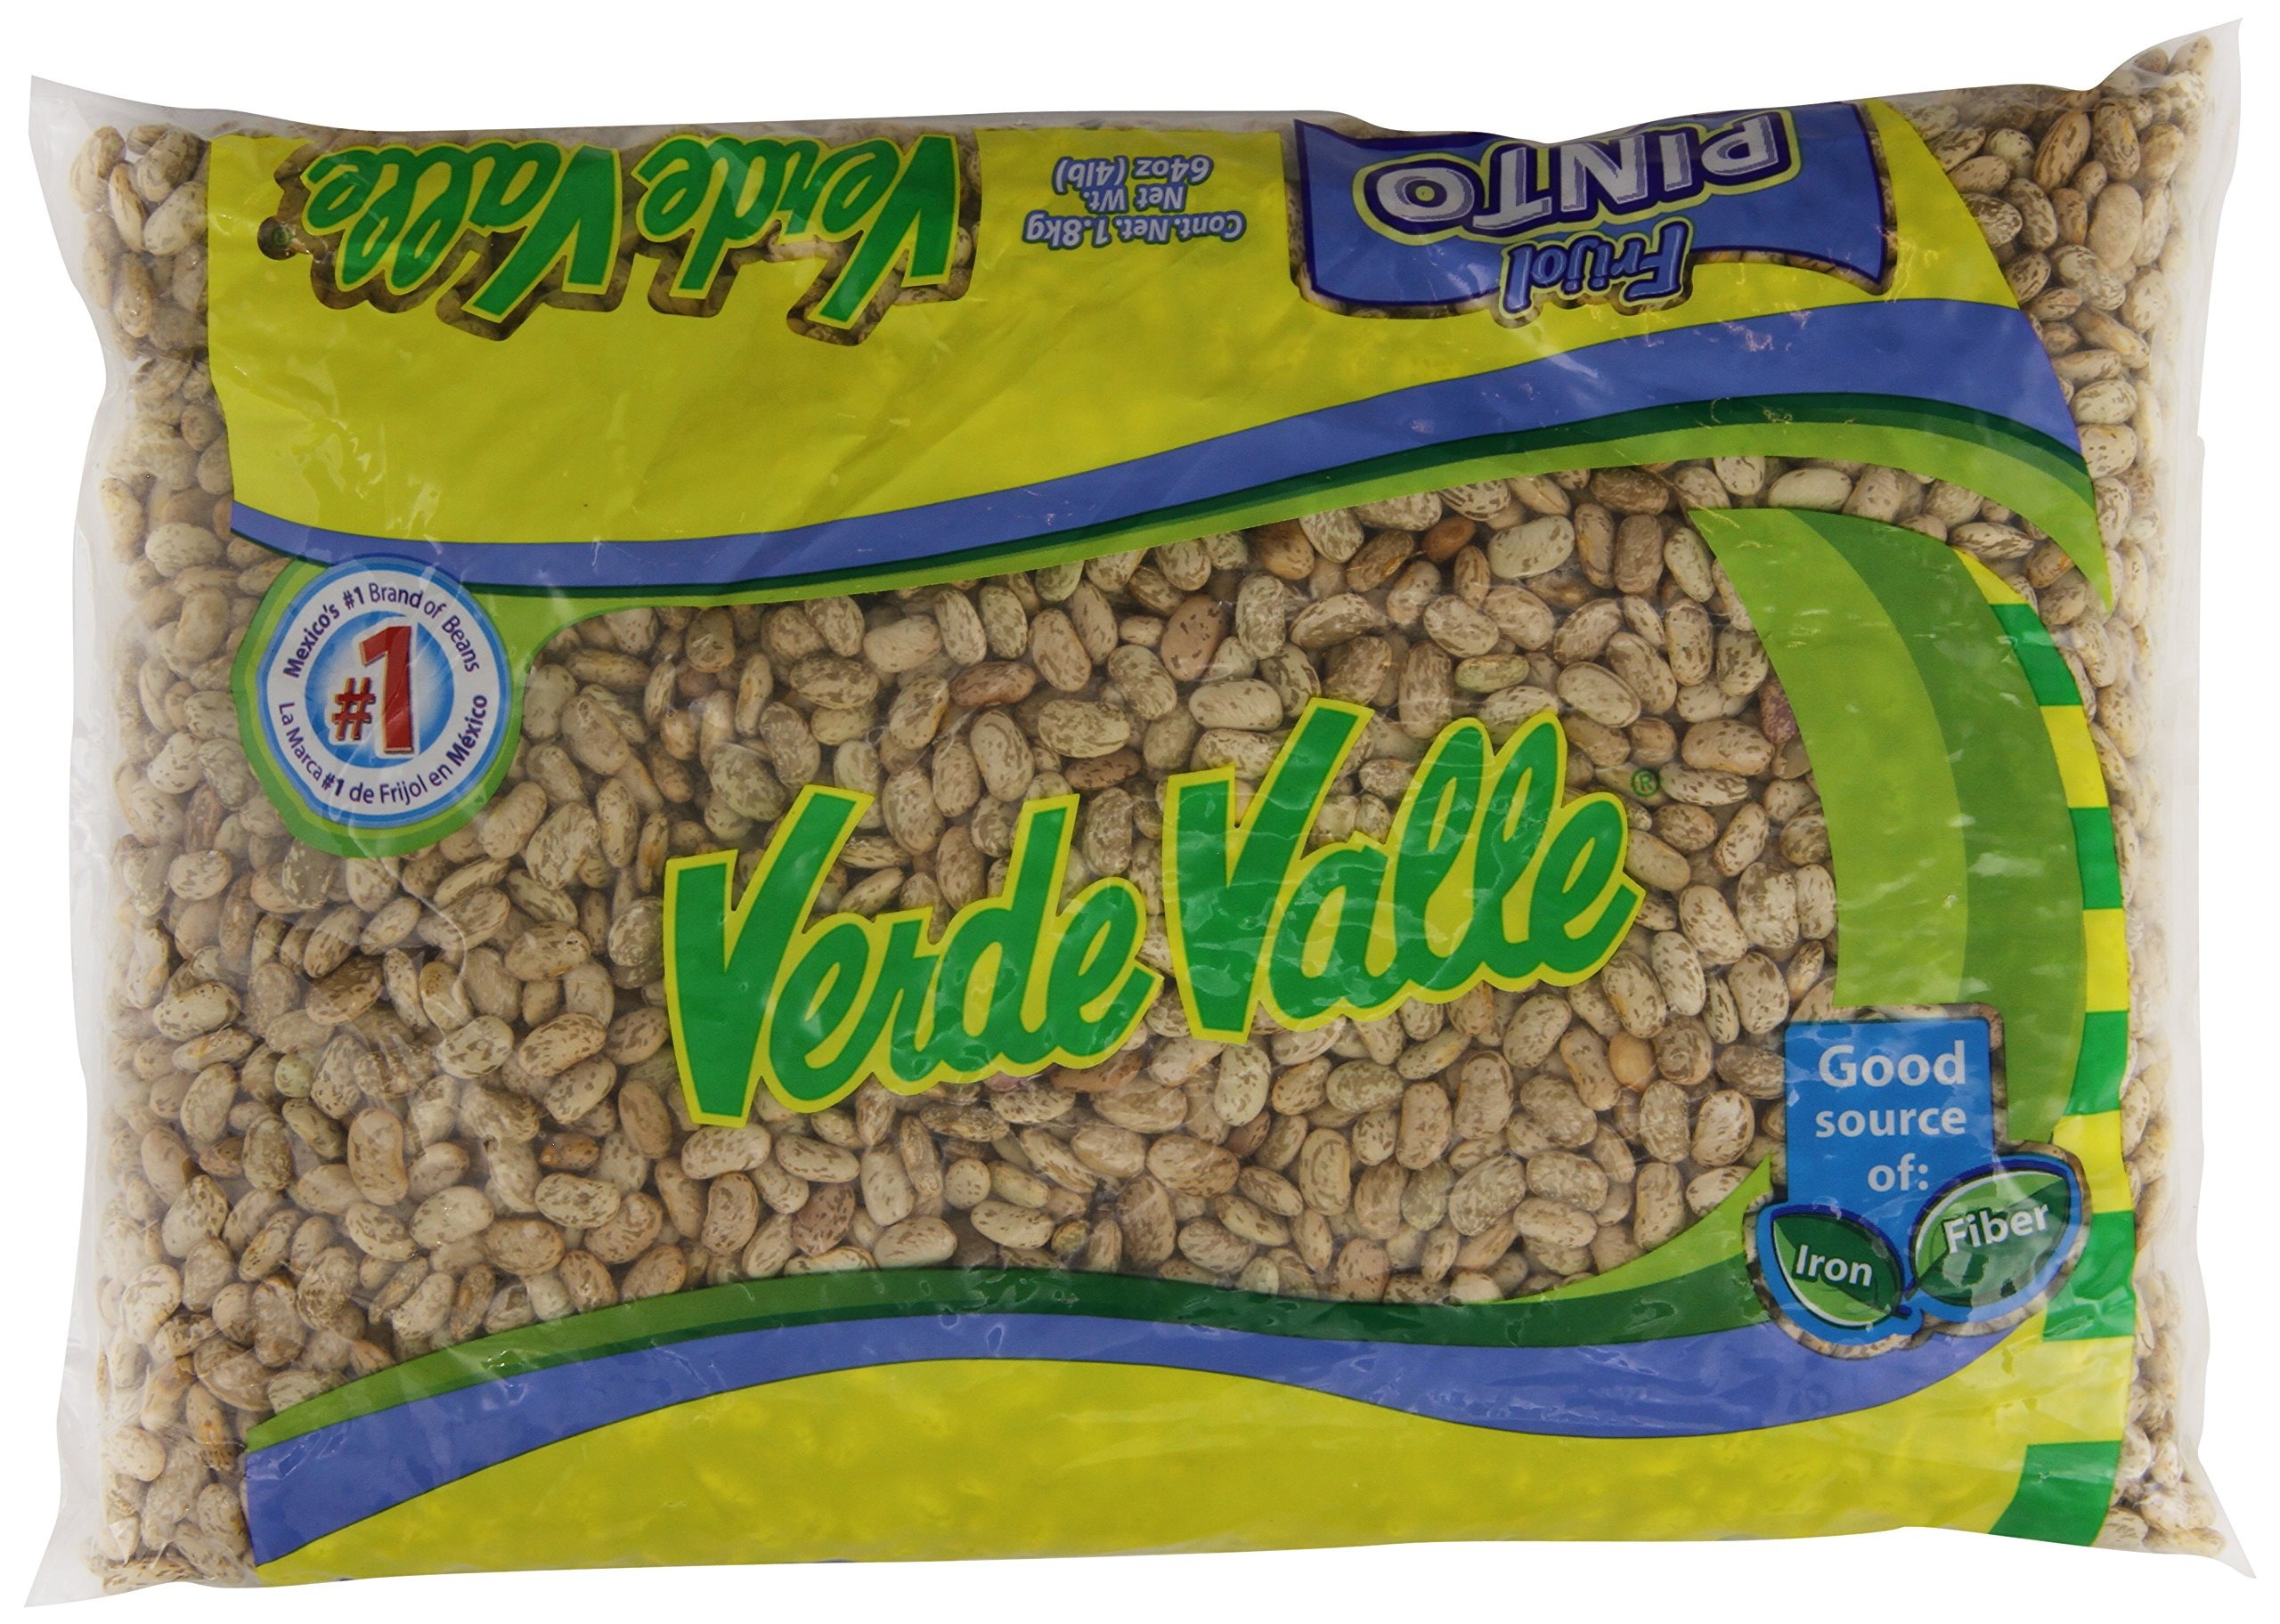
Item Name: Verde Valle Pinto Beans, 4 Pound
Bullet Point: Pinto beans
Value: 4.0
Unit: pound

Price: 2.91